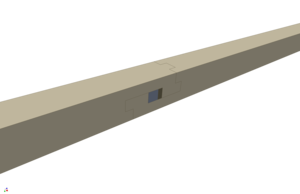
assemblage en trait de jupiter de menuisier
Le trait de Jupiter, aussi appelé assemblage à trait de Jupiter dans le domaine de la menuiserie, est un assemblage de bois et un exercice de métallurgie.